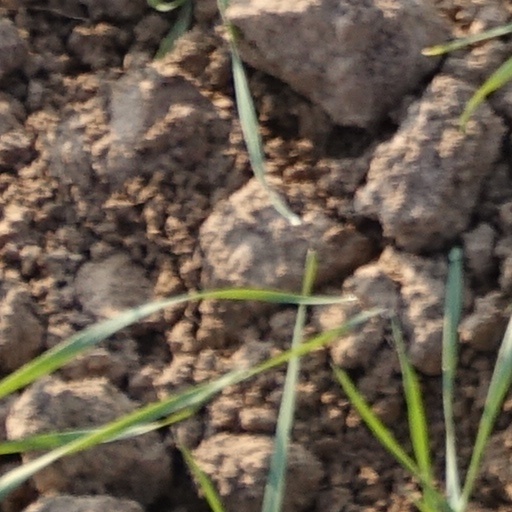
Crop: wheat